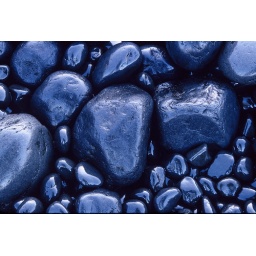
Polished black rocks in the tidal pools on the Oregon coast near Newport.